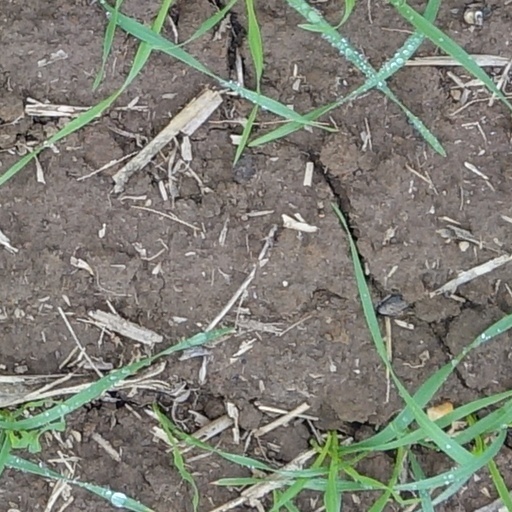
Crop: wheat